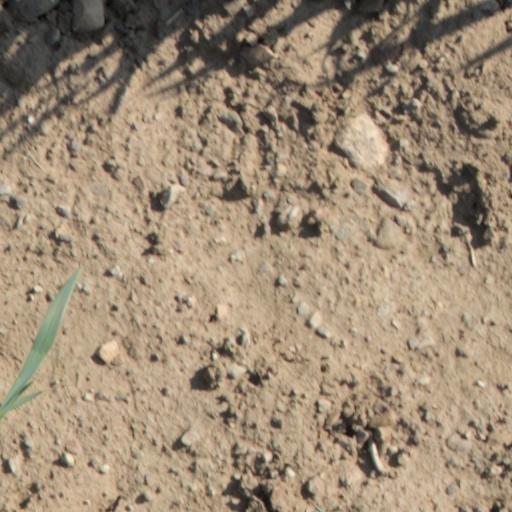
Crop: wheat